Liver bird

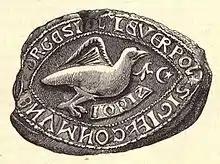
13th century seal of Liverpool (lost in the English Civil War)

King John founded the borough of Liverpool by royal charter in 1207. The borough's second charter, granted by Henry III in 1229, gave the townspeople the right to form a guild with the privileges this came with, including the right to use a common seal. Liverpool's ancient seal probably dated from this time, though the earliest surviving impression (kept in the British Museum) is from 1352. The seal depicted a generic bird with a plant sprig in its beak, together with a scroll inscribed (in shaky letters) "JOHIS" - an abbreviation for "Johannis", Latin for "John's". The bird was almost certainly intended to be an eagle, the symbol of John the Evangelist, who was both the namesake and the patron saint of King John. The plant sprig is interpreted as broom ("planta genista" in Latin), a badge of the Plantagenet dynasty. Also visible on the seal is a star and crescent, one of King John's personal badges.